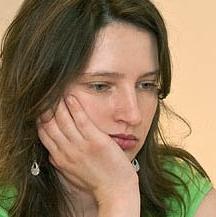
Age: 33